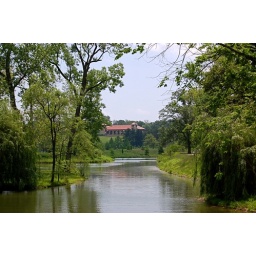
A man-made river running through Forest Park in St. Louis. The 1904 World's Fair Pavilion is in the background.